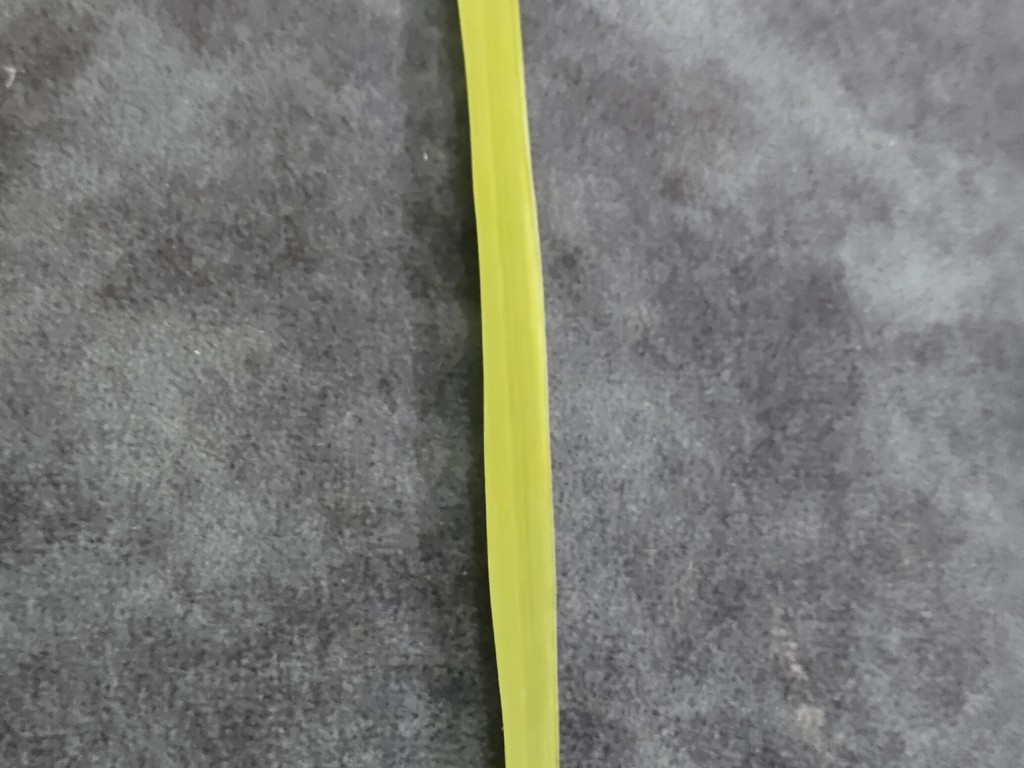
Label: Healthy